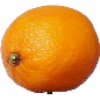
Label: Lemon Meyer 1